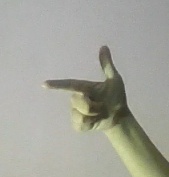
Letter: yaa